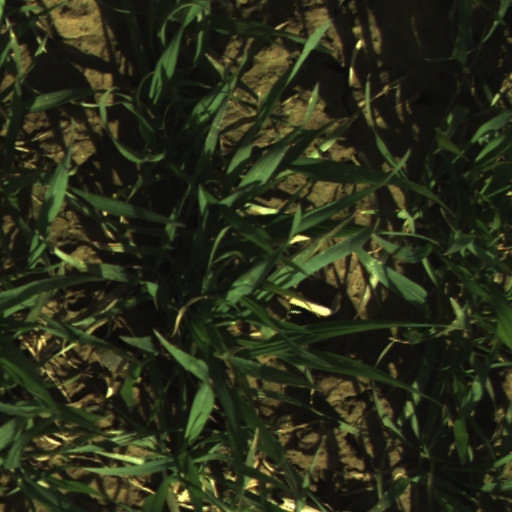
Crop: wheat